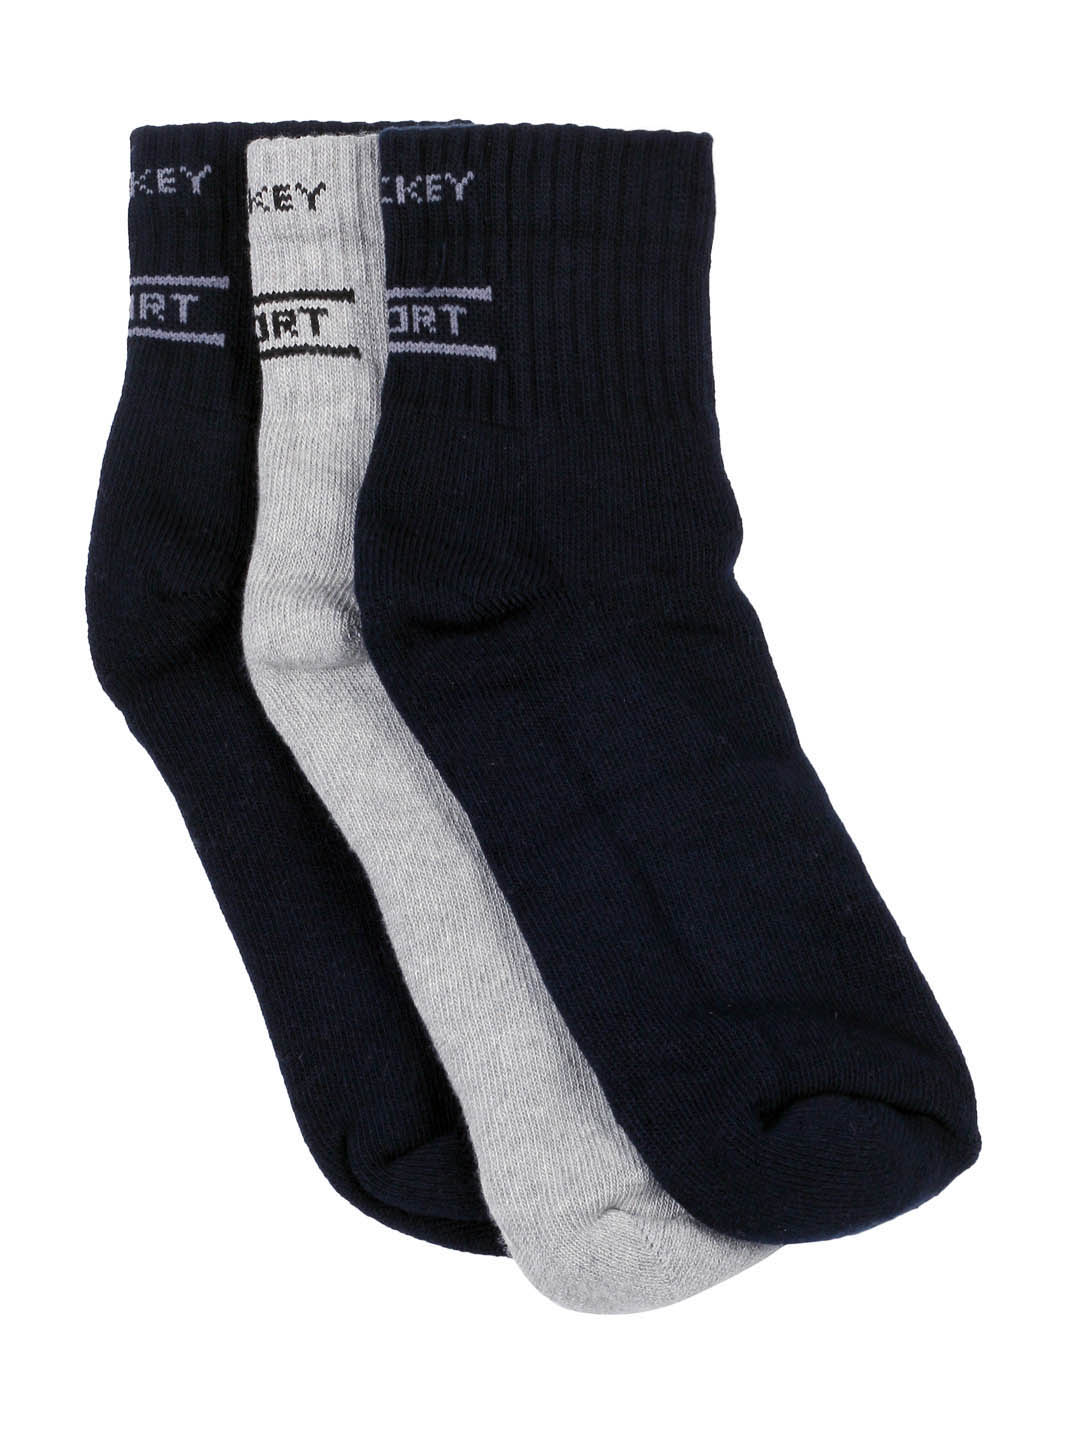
Jockey LCESCBRA Men Pack of 3 Socks 2004
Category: Accessories / Socks / Socks
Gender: Men
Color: Navy Blue
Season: Summer 2016
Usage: Sports